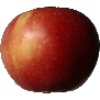
Label: Apple Braeburn 1